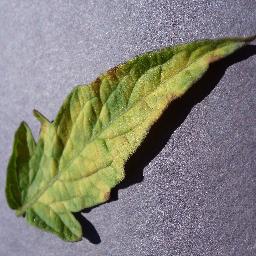
Label: Tomato___Leaf_Mold